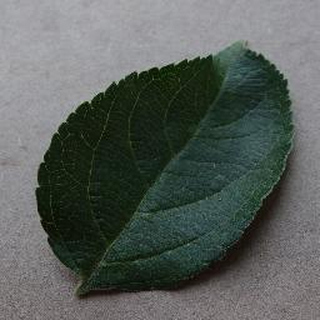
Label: healthy_apple